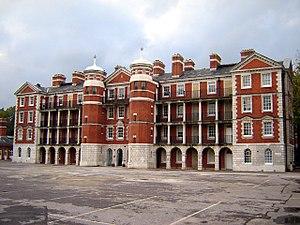
Le Chelsea College of Art and Design, autrefois Chelsea School of Art est l'un des six collèges fédérés constituant l'Université des arts de Londres, et l'une des écoles d'art britannique de premier plan, jouissant d'une réputation internationale.
Pimlico est un quartier de la Cité de Westminster au centre de Londres.